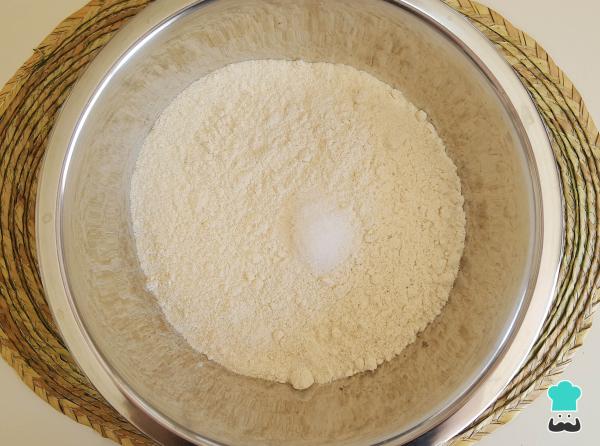
Para hacer los sopes, en un recipiente agrega la harina de maíz y la cucharadita de sal y mezcla bien.